Jeff Bezos

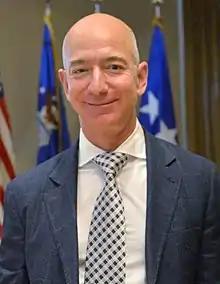
Bezos in 2017

Jeffrey Preston Bezos (born January 12, 1964) is an American businessman best known as the founder, executive chairman, and former president and CEO of Amazon, the world's largest e-commerce and cloud computing company. According to "Forbes", as of May 2025, Bezos's estimated net worth exceeded $220 billion, making him the third richest person in the world. He was the wealthiest person from 2017 to 2021, according to "Forbes" and the "Bloomberg Billionaires Index".